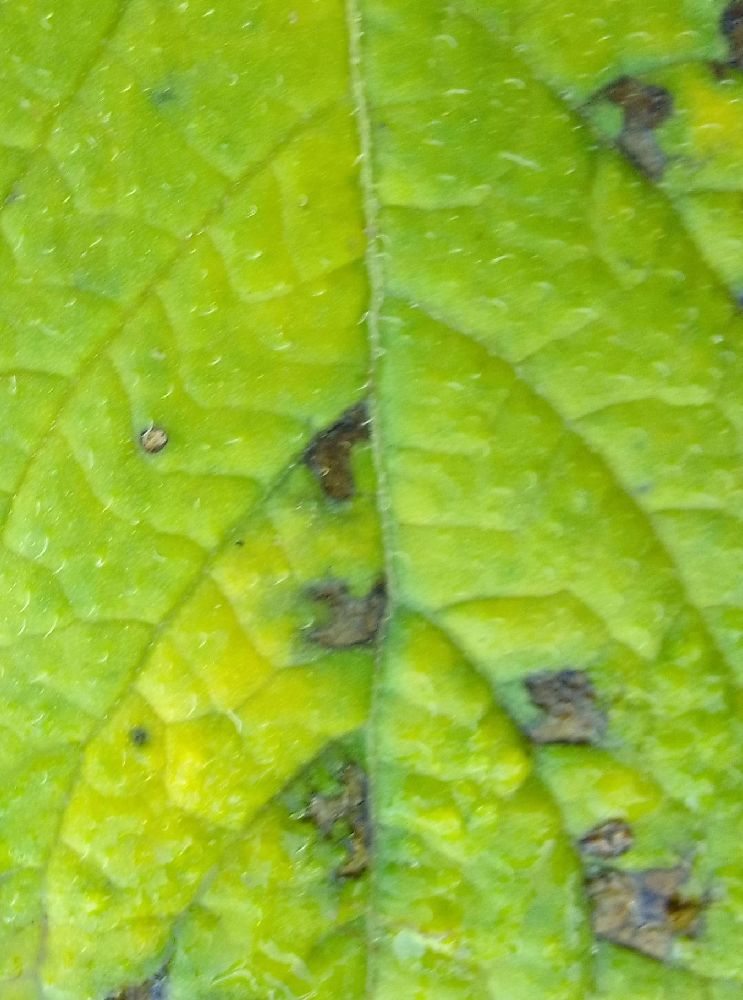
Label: Early blight